Loyd Carrier

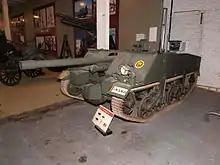
A Belgian CATI 90 displayed at the Royal Military Museum Brussels

Both Belgium and the Netherlands bought Loyd TTs from the British Army; they were still in Belgian Army ownership up to at least 1963 as engine rebuild plates have been seen with this date in original Belgian vehicles.